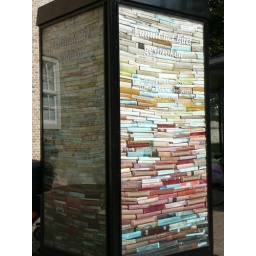
a stack of books near the city library in Bergen op Zoom